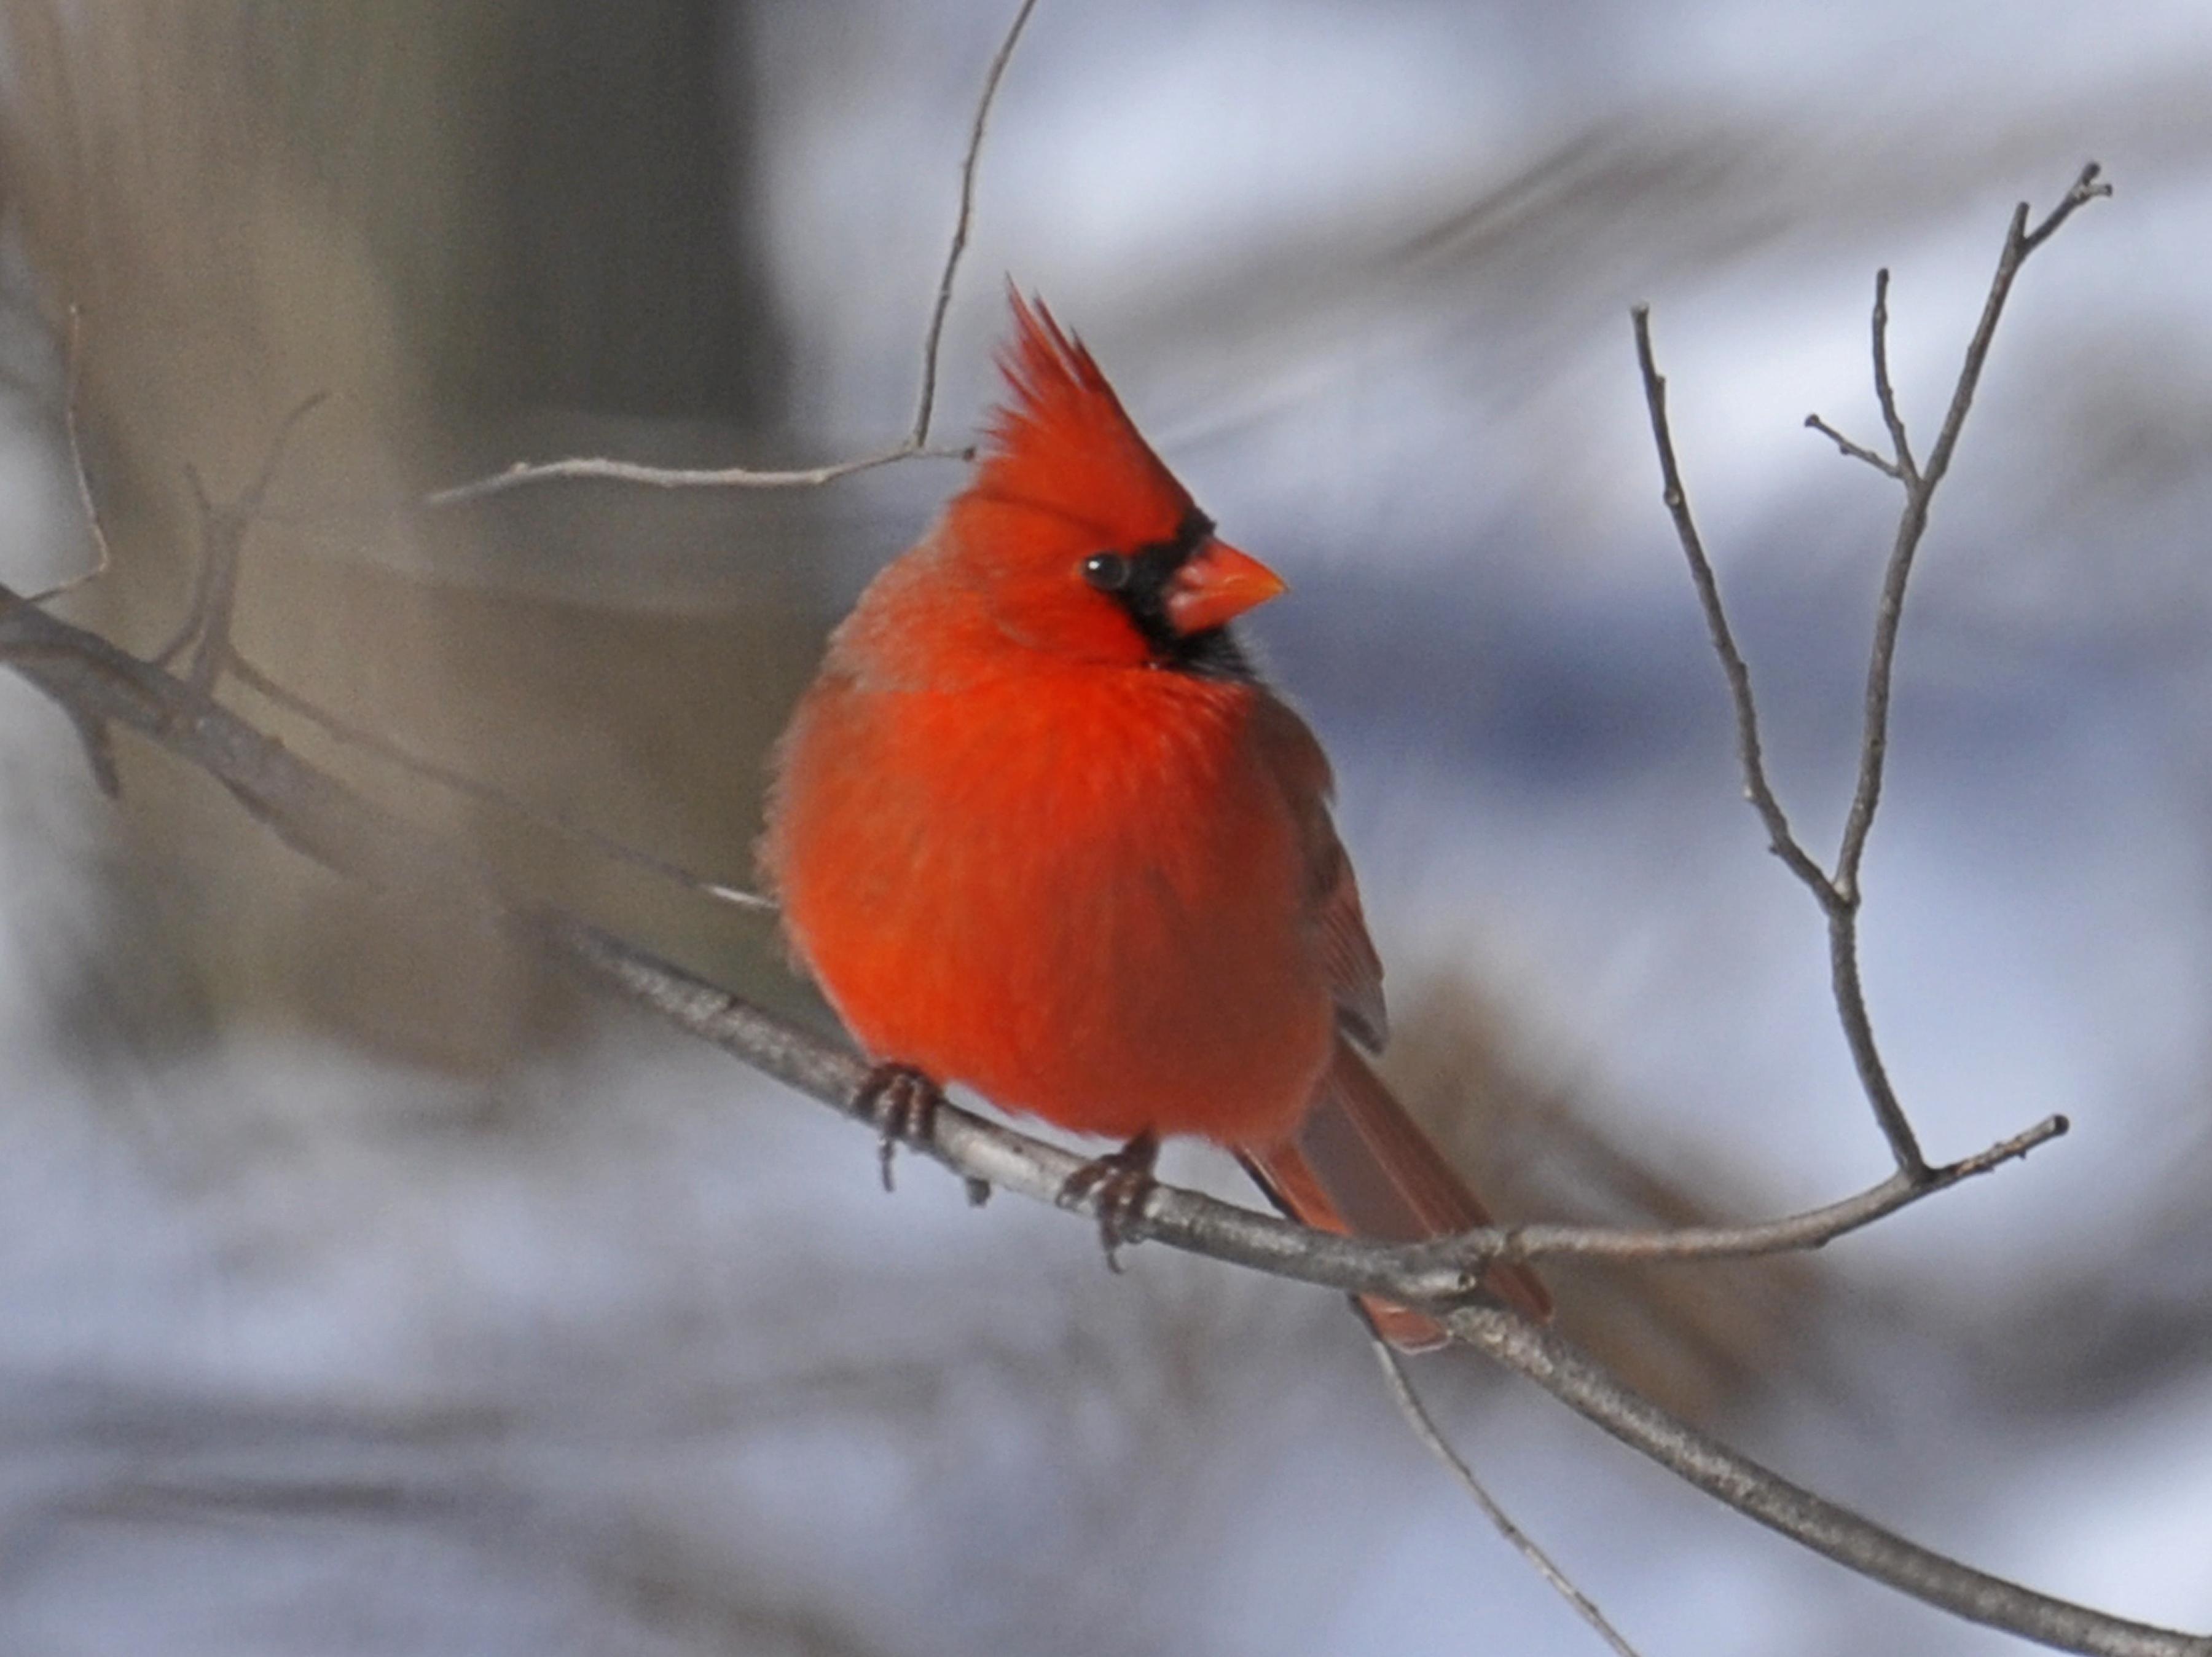
branch, winter, bird, red, beak, robin, fauna, vertebrate, finch, bluebird, cardinal, old world flycatcher, perching bird, emberizidae, european robin